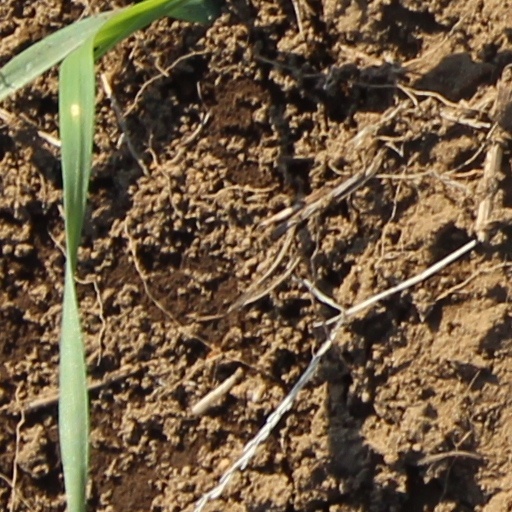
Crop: wheat